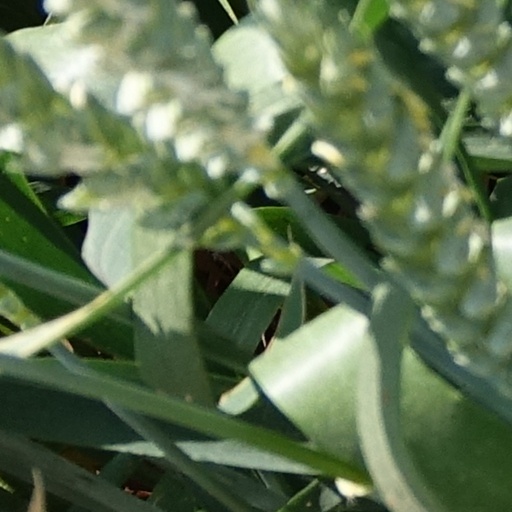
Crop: wheat